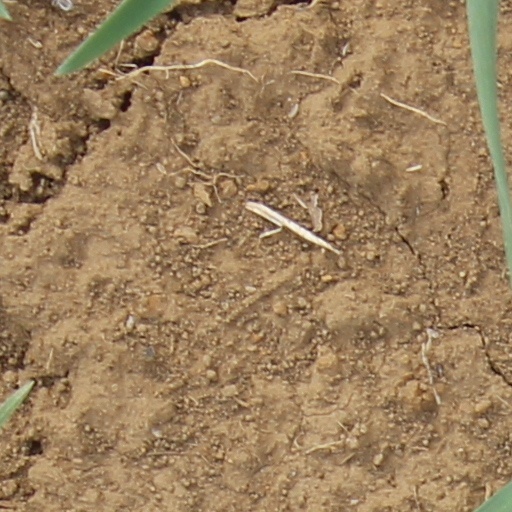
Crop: wheat